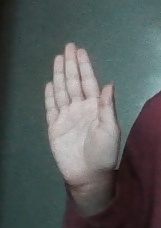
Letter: seen